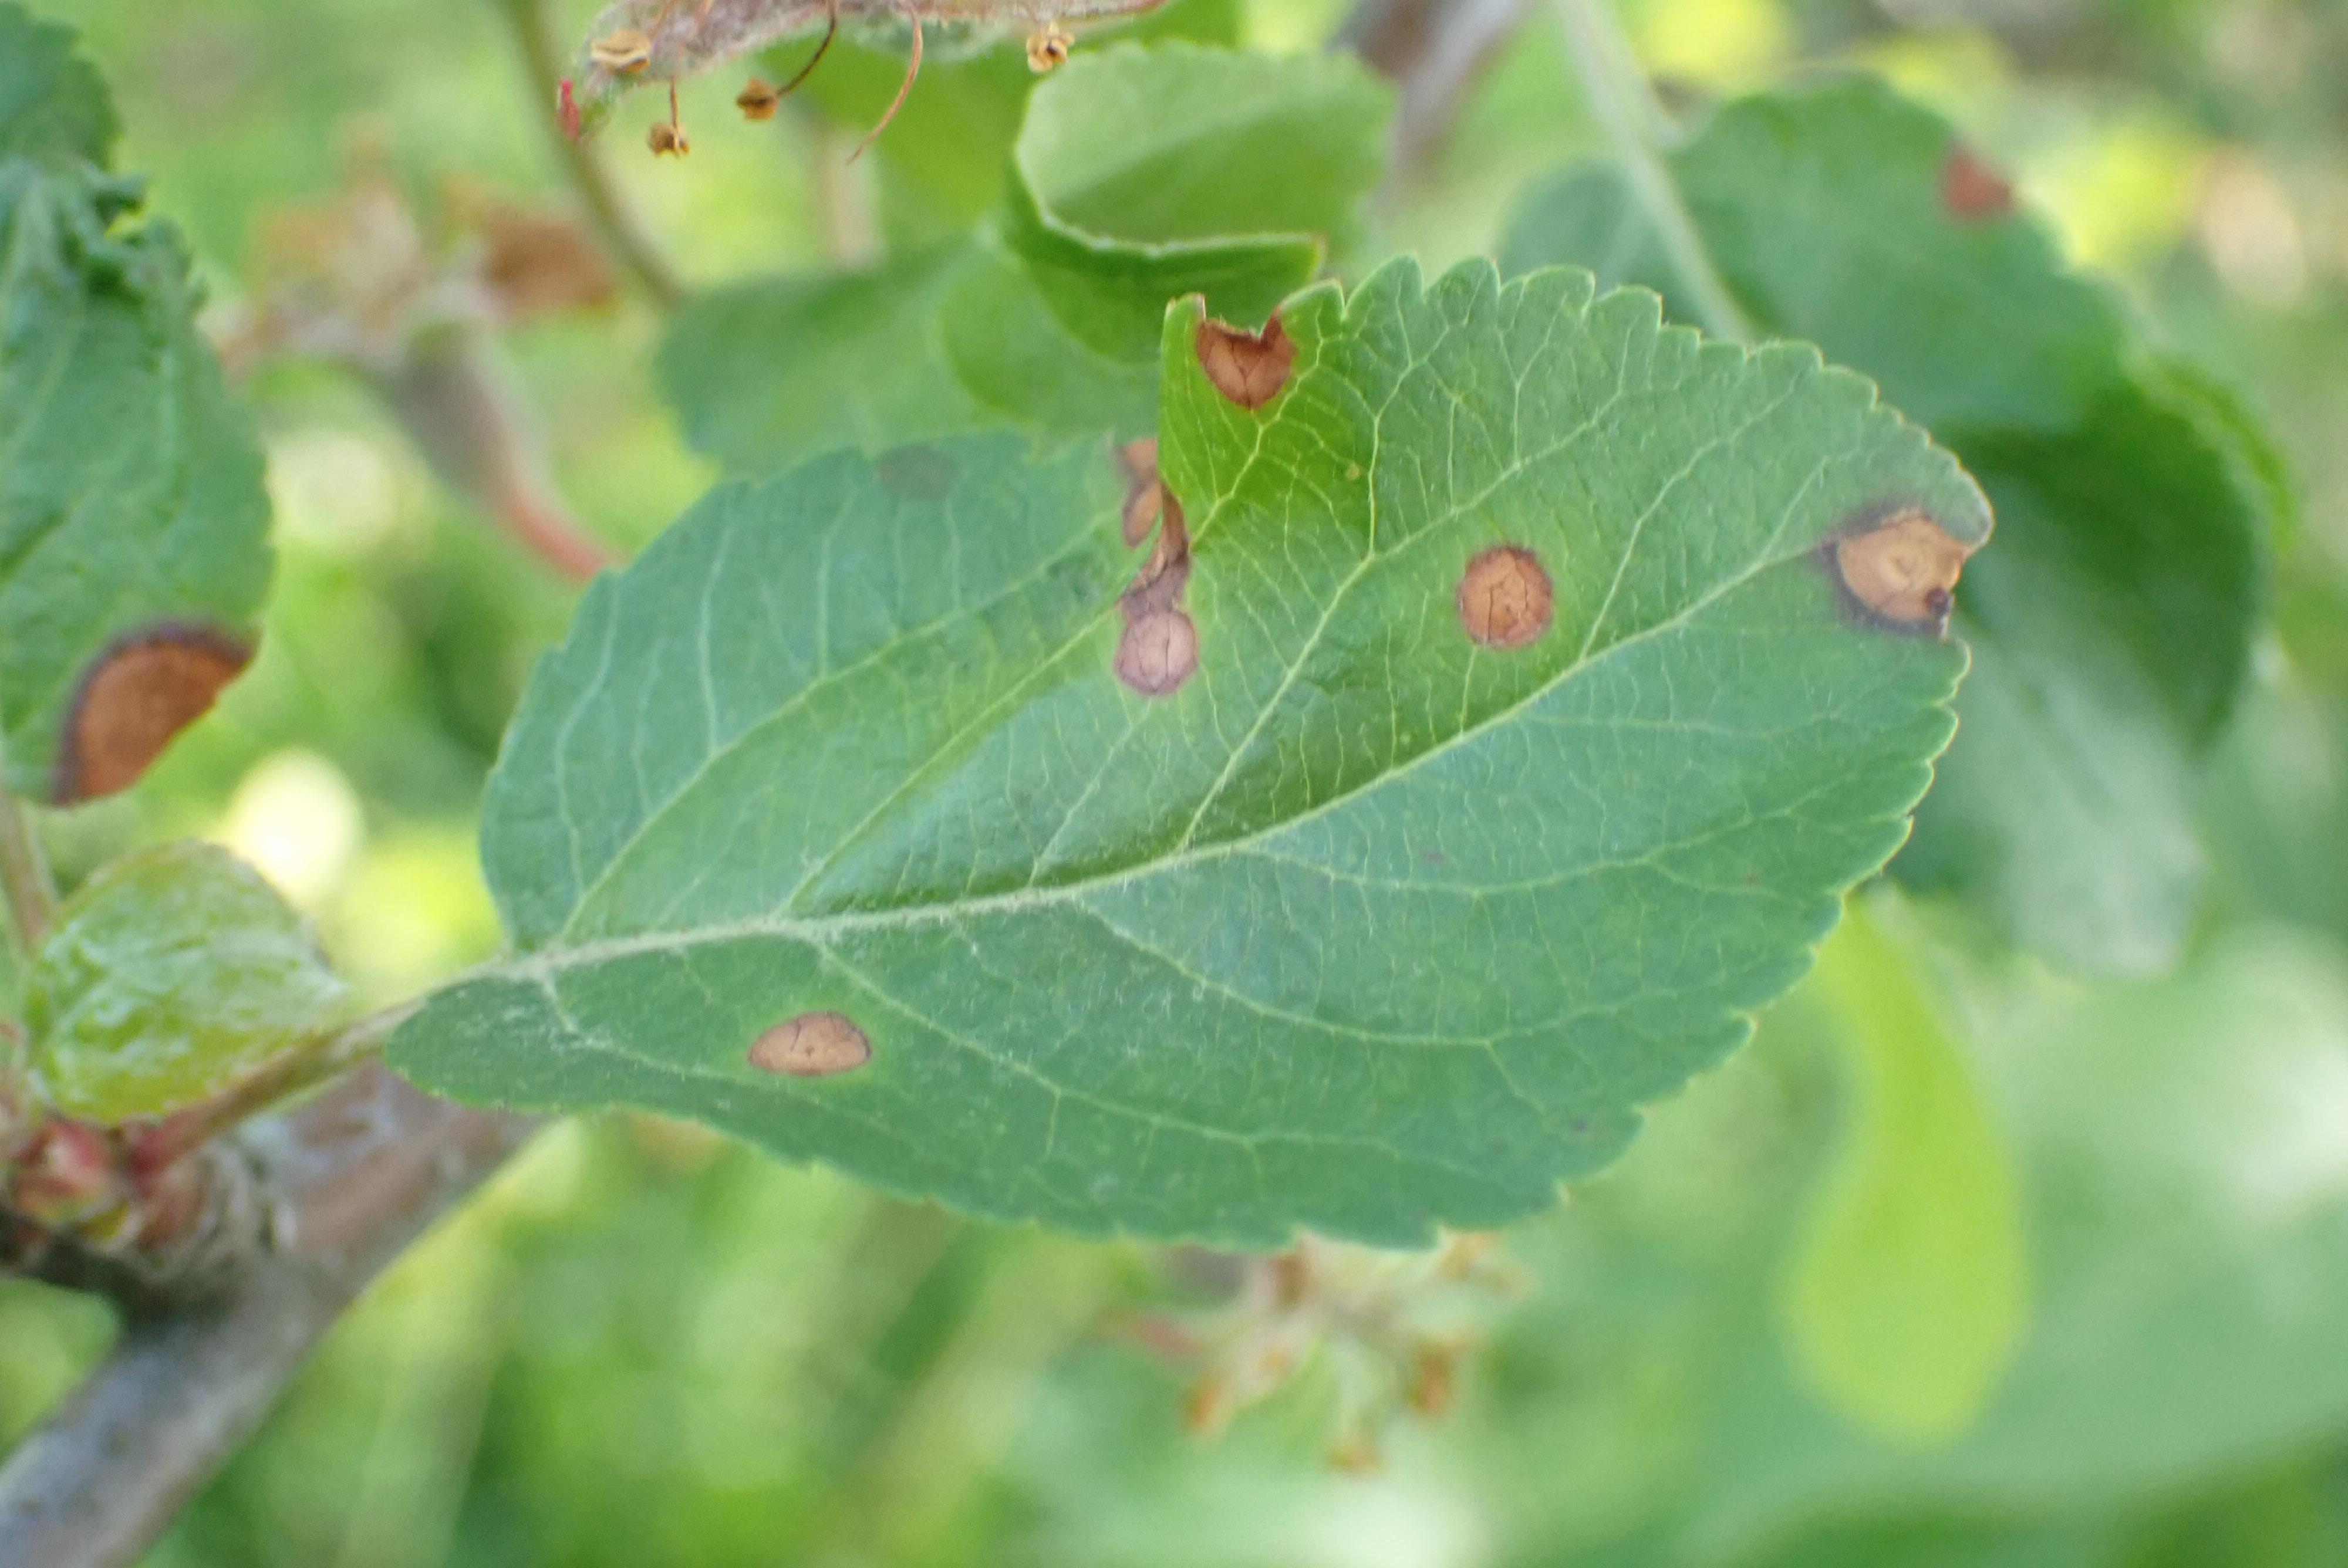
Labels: frog_eye_leaf_spot